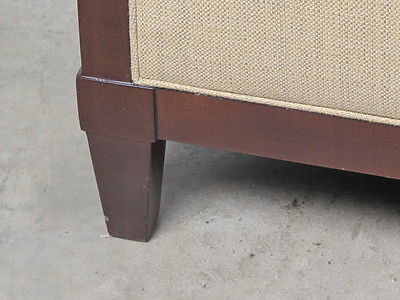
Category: sofa